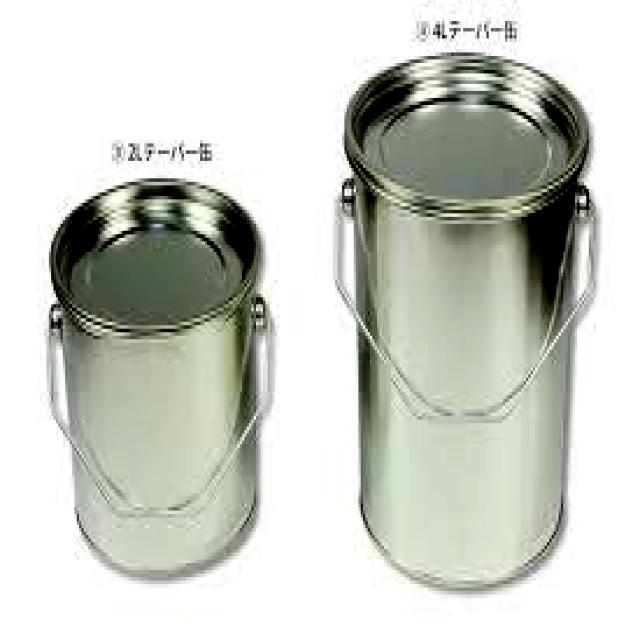
Label: Metal